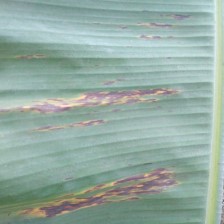
Label: sigatoka